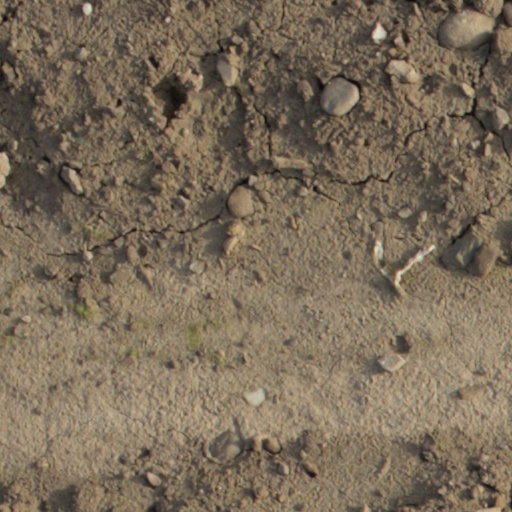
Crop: wheat